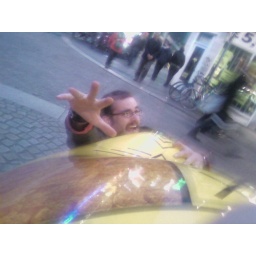
I was driving in my clump and all of a sudden I hit a person who crossed the road and killed him.